Janne Tuohino

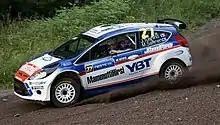
Tuohino driving a Ford Fiesta S2000 at the 2010 Rally Finland.

In 2004 he continued to drive a Ford Focus RS WRC 03 car and, again, had a good year, scoring multiple points during the season. For 2005, he joined Škoda, and shared a drive with fellow Finn Jani Paasonen alongside team leader Armin Schwarz. However, the team folded at the end of the year, which left Tuohino without a drive for the next season.